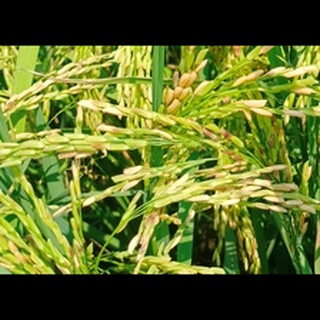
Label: healthy_rice